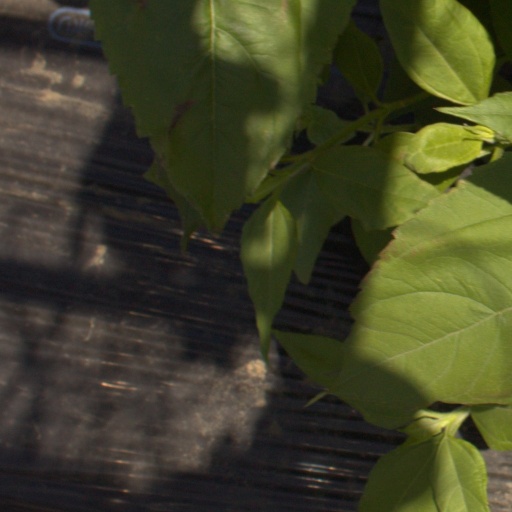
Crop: Jerusalem artichoke